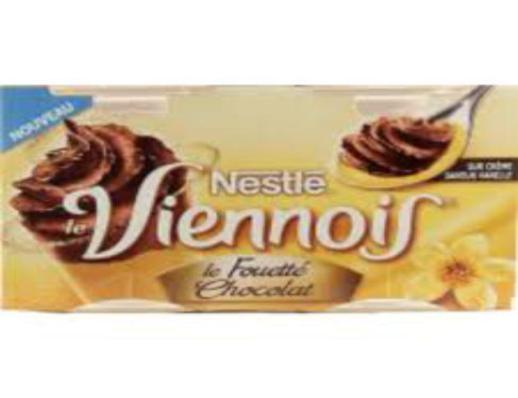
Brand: le viennois
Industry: Food